Pazhayangadi

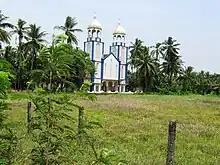
Thavam Church

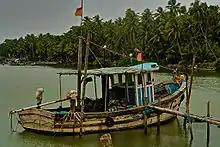
Boat service to Kannur

Pazhayangadi (Also called Payangadi), is a small township, approximately north of district headquarters Kannur, south of Payyanur and west of Taliparamba in the Indian state of Kerala. In the local language of Malayalam it literally means "Old Market". The town is bounded by the Madayi Hills (Madayippara) on the west and by the Pazhayangadi River on the south. Ezhimala, a range of hills, that is believed to be home to a variety of medical herbs including mrithasanjeevini, and a very ancient recorded history, is situated nearly 8 km west of Pazhayangadi. Pazhayangadi town is spread over Madayi and Ezhome Grama Panchayats. Madayi Hill offers a splendid scene of Ezhimala which means a chain of seven mountains, where the Indian Naval Academy is situated.